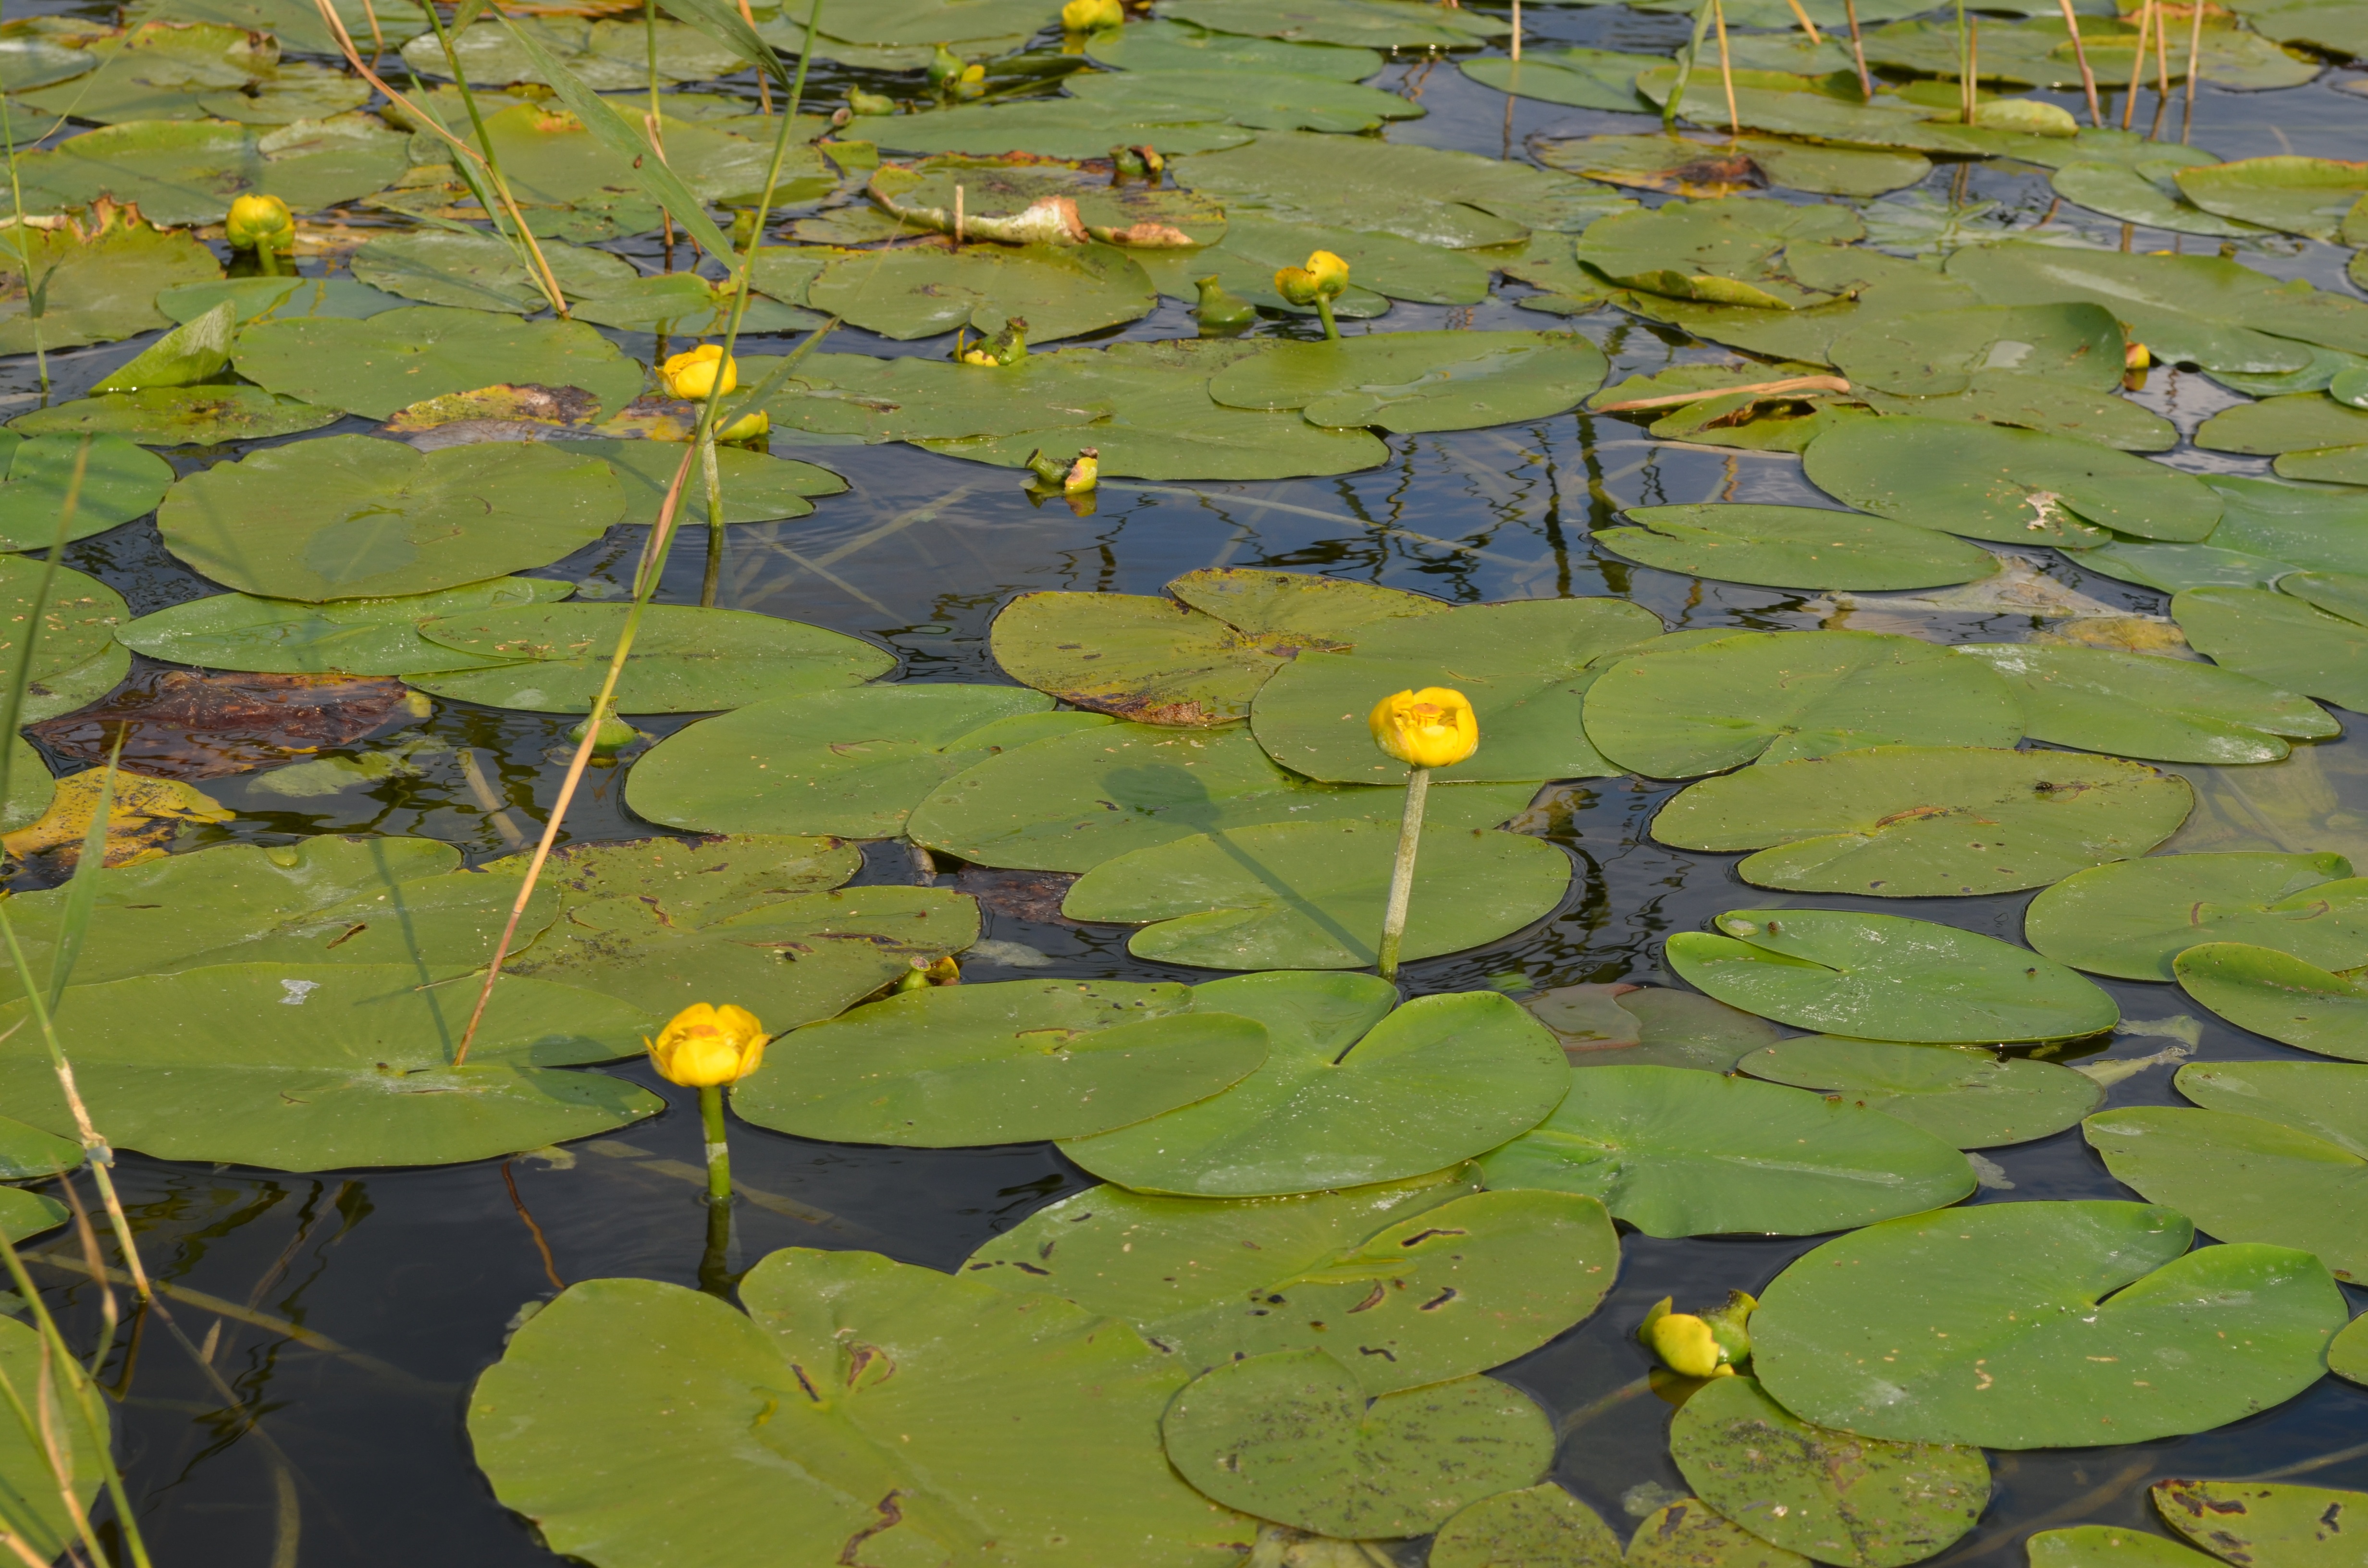
water, nature, swamp, blossom, plant, meadow, leaf, flower, bloom, pond, green, botany, yellow, aquatic plant, flora, body of water, wildflower, vegetation, wetland, habitat, water lilies, ecosystem, aquatic plants, lake rose, nuphar lutea, fish pond, natural environment